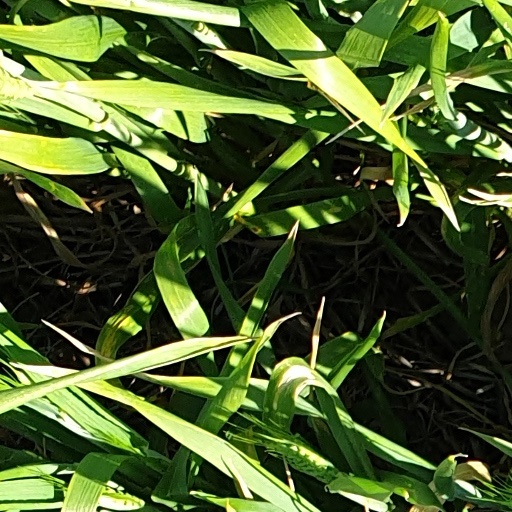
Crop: wheat